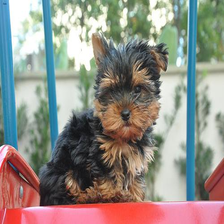
Species: dog
Breed: yorkshire terrier